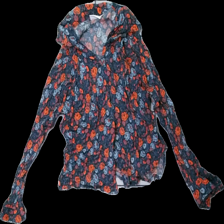
View: front
Type: Shirt
Category: Ladies
Brand: Not in the list
Brand text on label: Birgit
Colors: Blue, Red, Orange
Material: 100% Viscose
Pattern: Floral print
Cut: Regular
Season: All
Price range: 50-100
Recommended usage: Reuse
Description: floralprint shirt